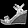
Label: Sandal